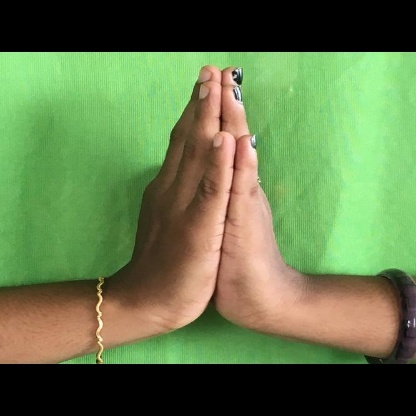
Mudra: Anjali